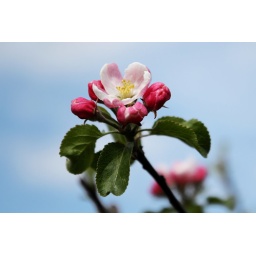
Beautiful apple tree flowers in my garden